Ekara

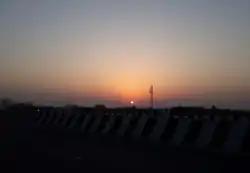
Ekara National Highway no. 22

Ekara has good road communications due to development efforts by the government. Hajipur are the nearby by towns to Ekara having road connectivity to Ekara. At the village nearest city is Hajipur approximately 9 km away.